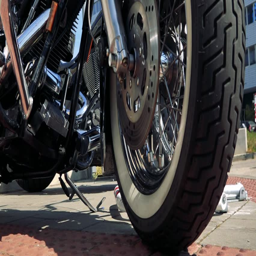
a shiny motorcycle parked in the sun - closeup from the front wheel